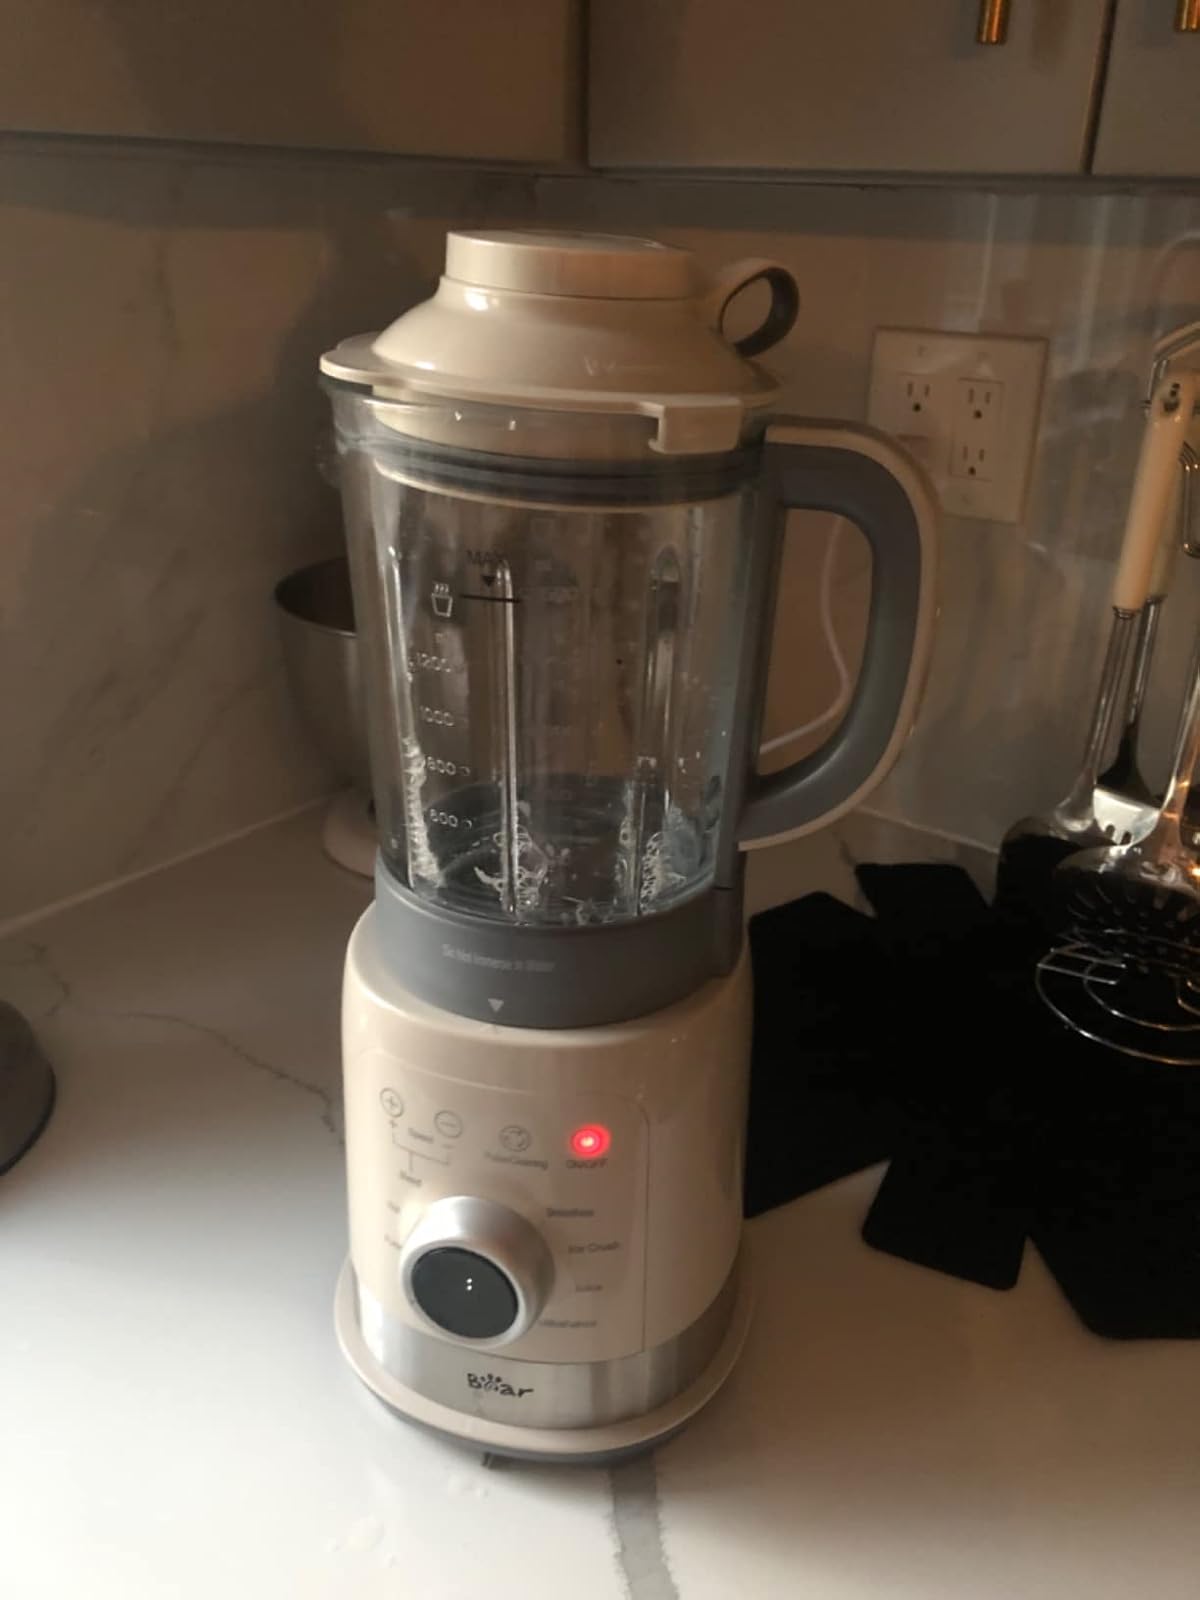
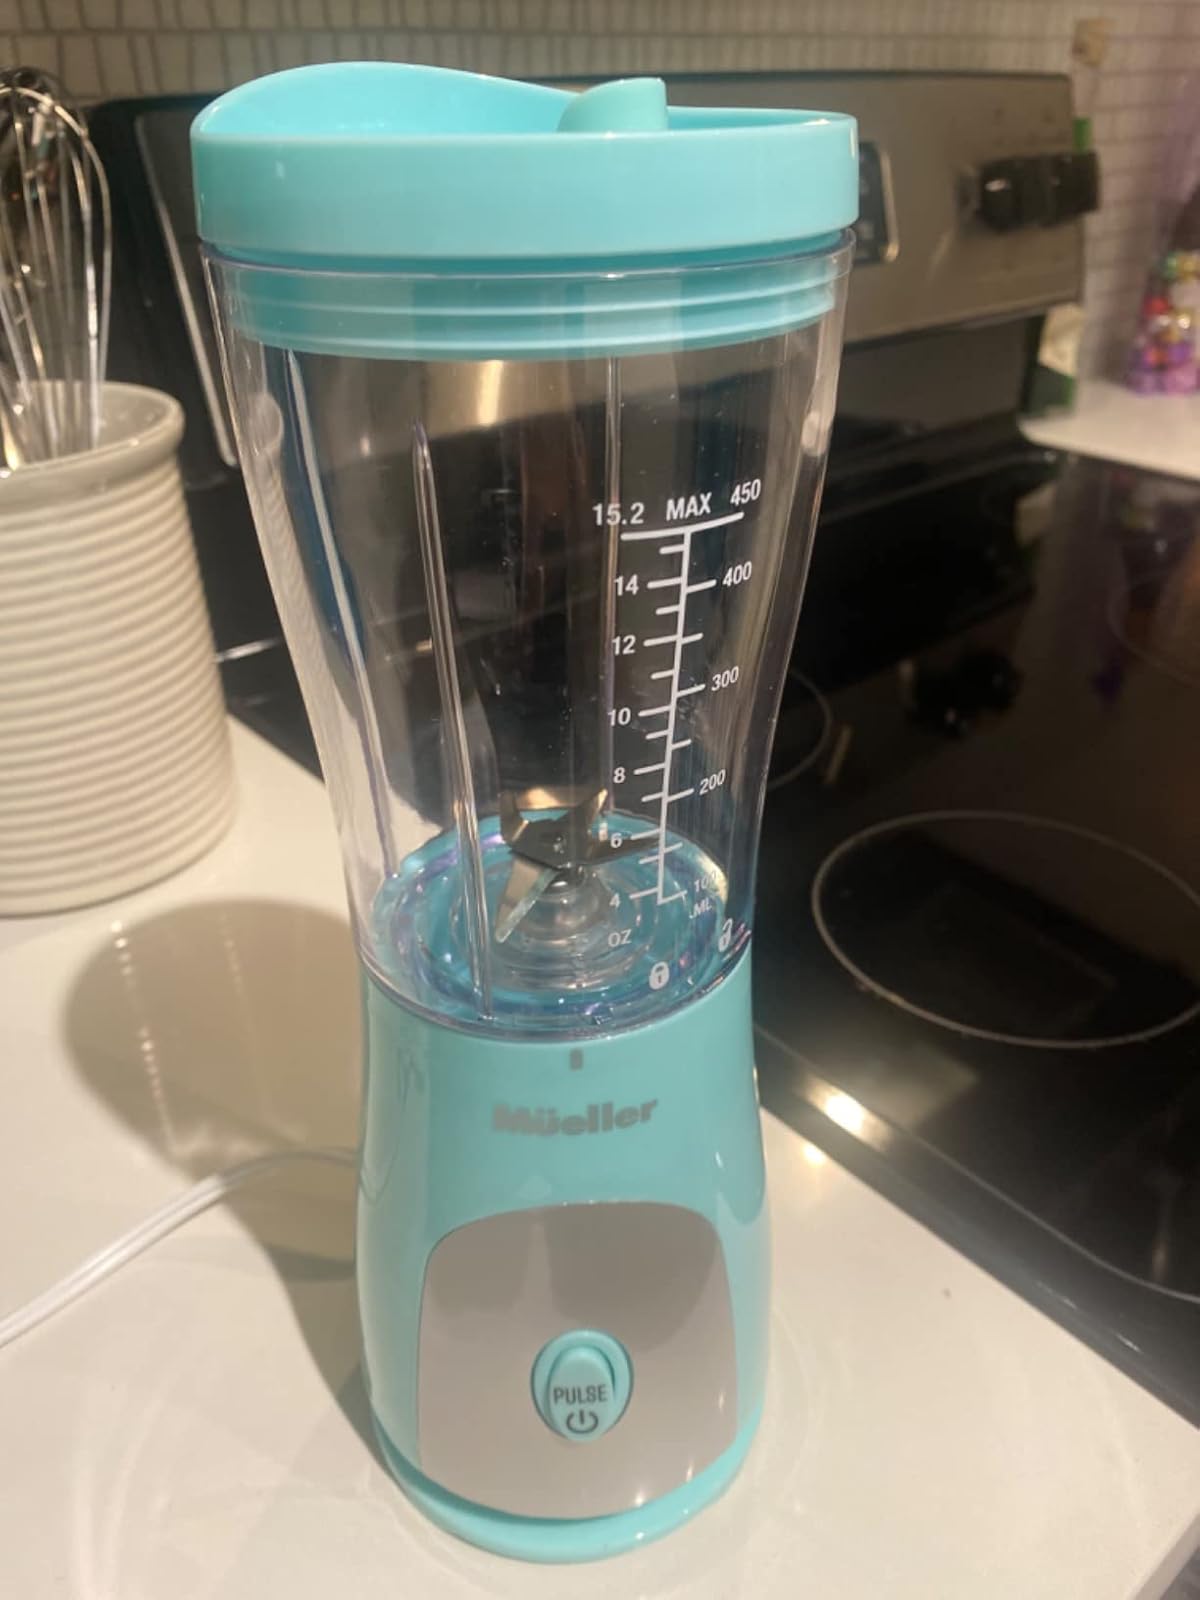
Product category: items_blender
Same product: no